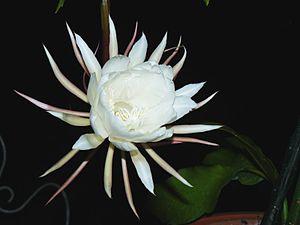
Fleur de lune, 21h52, presque ouverte
Epiphyllum oxypetalum, l'Épiphyllum à larges feuilles, est une espèce de plantes épiphytes appartenant à la famille des Cactaceae. C'est une espèce remarquable d'Epiphyllum qui ne fleurit que la nuit, parfois pour ne donner seulement qu'une ou deux grandes fleurs par an.